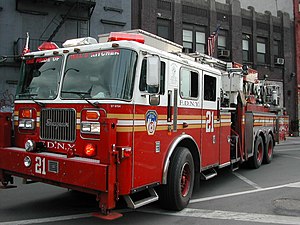
New York City Fire Department
Brandbil fra New York City Fire Department
New York City Fire Department eller Fire Department of the City of New York er brandvæsnet i New York,